Haifa

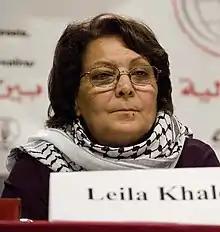
Leila Khaled

Haifa and the Krayot suburbs also have a new Phileas concept bus rapid transit system called the Metronit. These buses, operating with hybrid engines, follow optical strips embedded in designated lanes of roads, providing tram-like public transportation services. The Metronit consists of 100 18-meter buses, each with the capacity for 150 passengers, operating along of designated roadways. The new system officially opened on 16 August 2013 serving three lines.